Anna Maria Weems

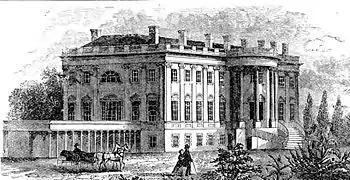
Mid 19th century engraving showing the White House at Washington, D.C. as seen from the southwest.

Having heard that the Weems family would likely be sold to different owners, the Weems Family Ransom Fund was created mostly from donations made by Henry and Anna Richardson, Quaker abolitionists from England. with the objective to help John buy Arabella and their children's freedom. More than $5,000 was raised. Jacob Bigelow, a lawyer from Washington, D.C., negotiated to buy the freedom of Arabella and two of the boys for $1,600 after a few months. John, Arabella, and the two boys settled in Washington, D.C. Their daughter Catherine was freed after paying a $1,000 or $1,600 ransom and she accepted a position in Washington, D.C. There was not enough remaining money in the fund for an offer that Price would accept to sell Anna Maria; for years, the Prices rejected any offers by Bigelow to sell Weems, getting up to $700 at one point. When she was 10 or 15 years old, Weems had to sleep in the Prices' bedroom to prevent her escape.